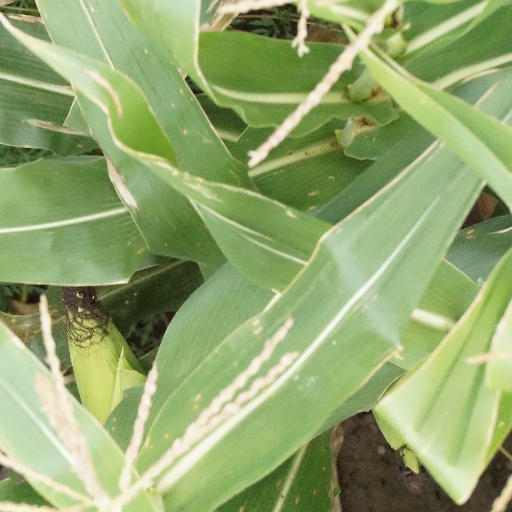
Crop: maize; corn